Kitsuki, Ōita

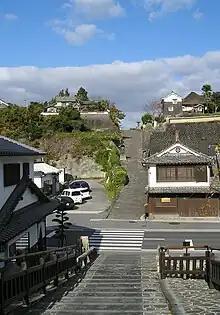
Suya no Saka Slope in Kitsuki samurai quarter

Kitsuki is located in east-central Ōita Prefecture at the southern tip of the Kunisaki Peninsula, across Beppu Bay from the prefectural capital at Ōita City. By land, it is approximately 35 kilometers from the center of Ōita City. The northern and western parts of the city are mountainous. Tateishi Pass, adjacent to Usa City, is the border between the former Bungo Province and Buzen Province.